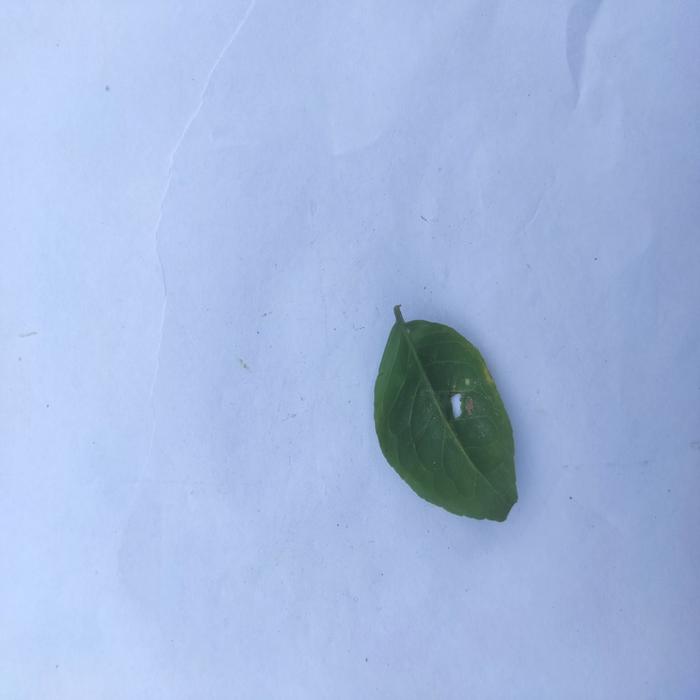
Crop: Aegle Marmelos
Leaf condition: Leaf_Curl